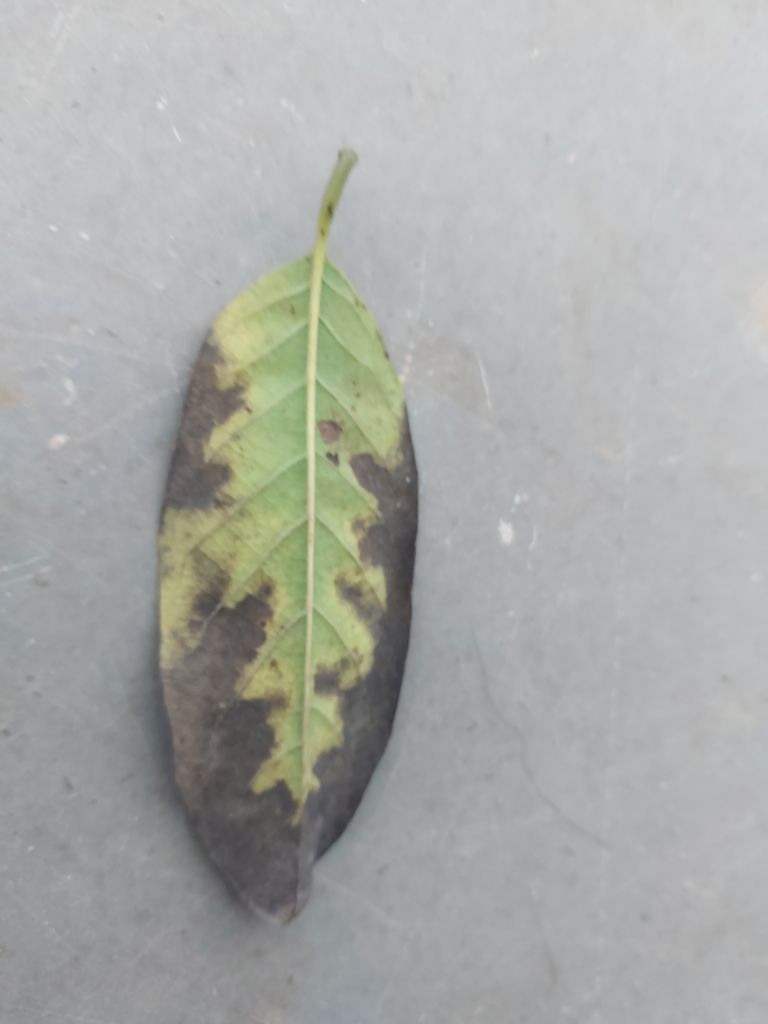
Disease label: Leaf spot on Leaves